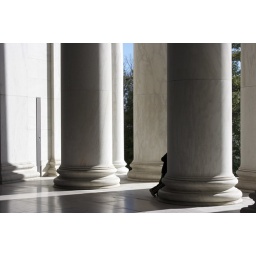
A young boy plays hide and seek among the columns and beams of light in the Jefferson Memorial